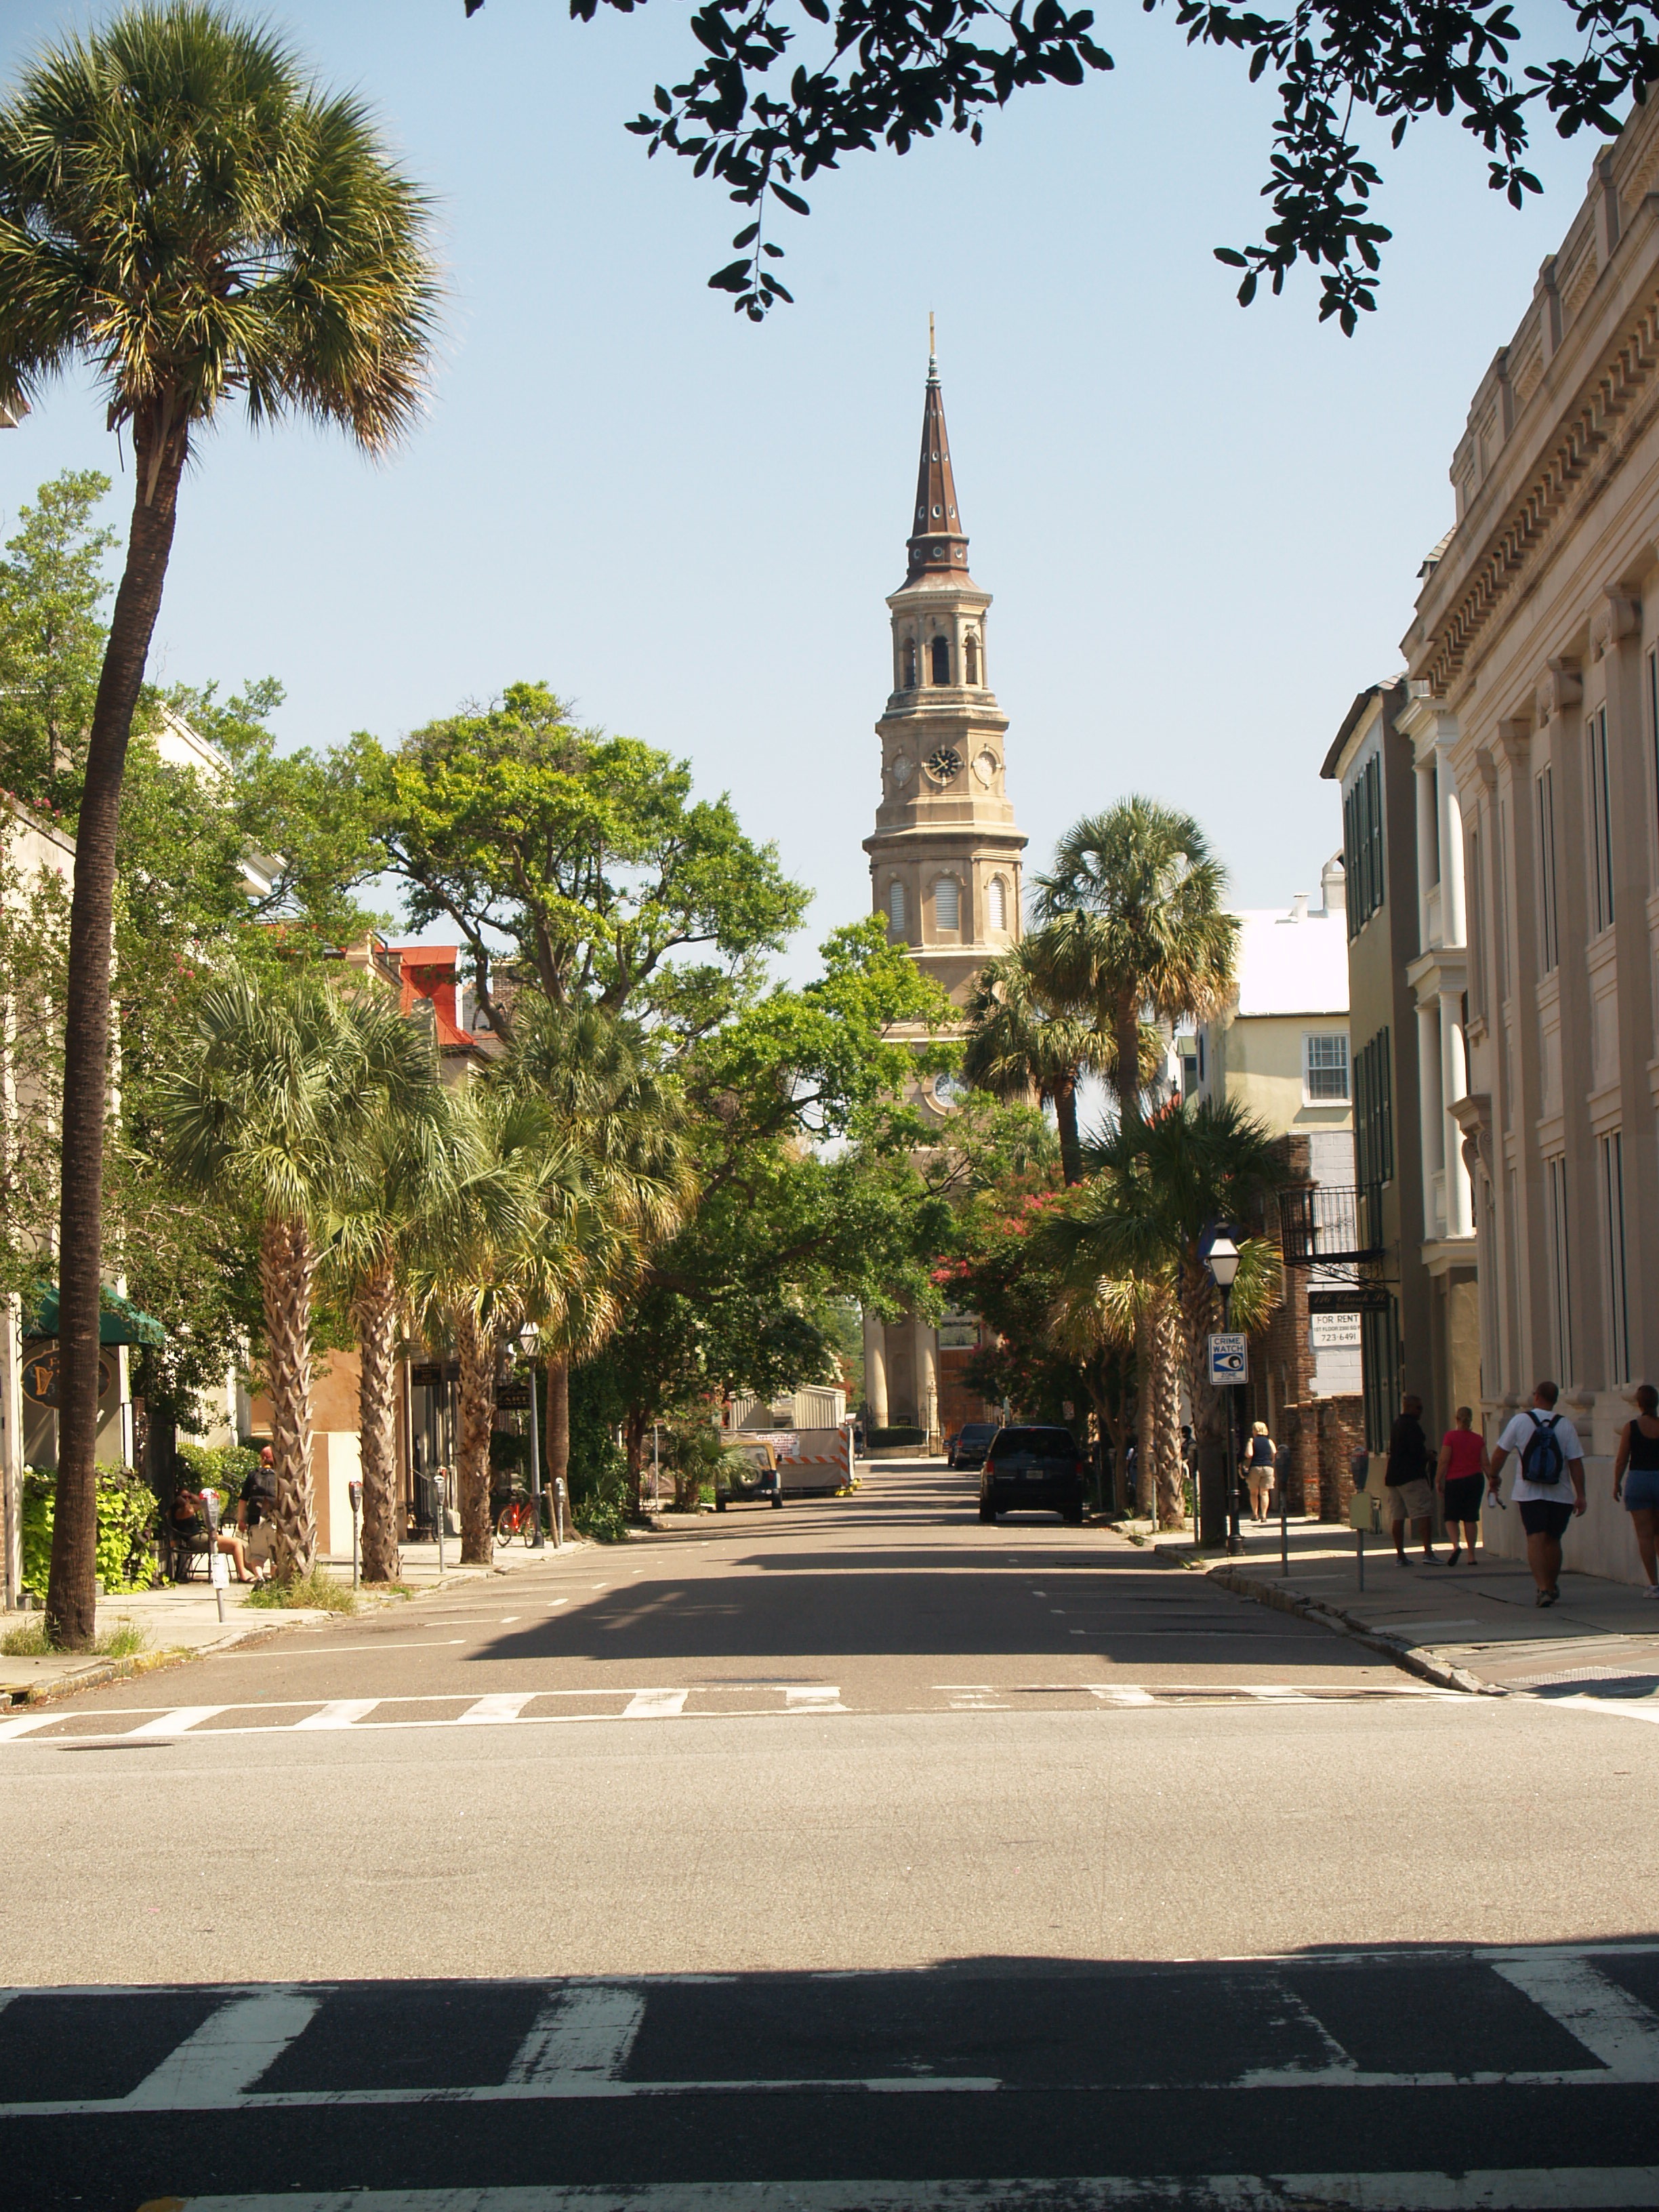
tree, pedestrian, architecture, sky, road, skyline, street, town, building, city, cityscape, downtown, plaza, religion, landmark, sightseeing, church, attraction, historic, south, faith, infrastructure, culture, worship, town square, carolina, neighbourhood, charleston, urban area, human settlement